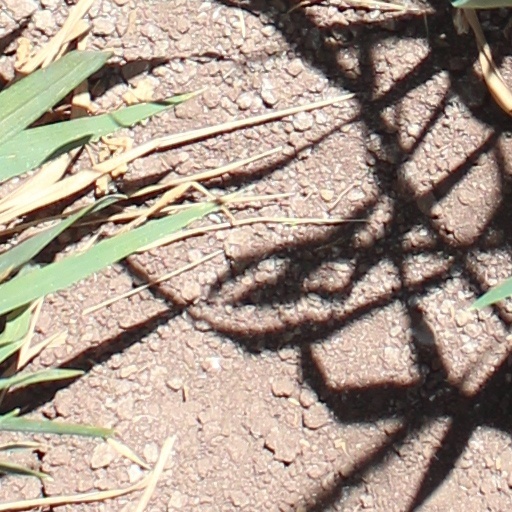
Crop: wheat